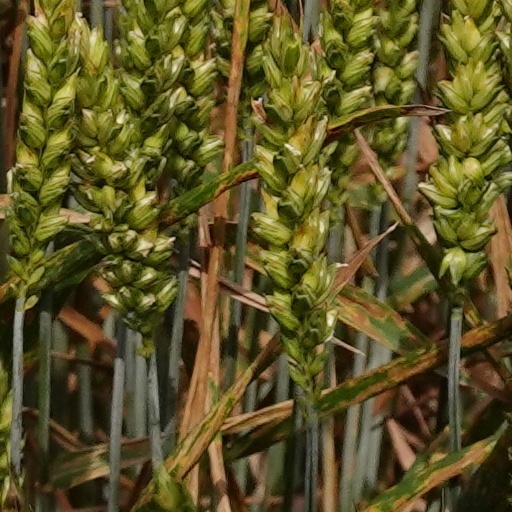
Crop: wheat